Renee Amoore

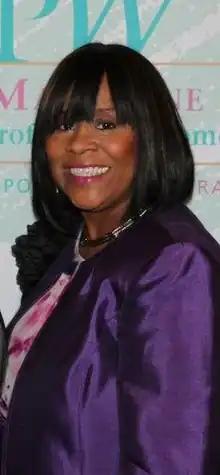
Renee Amoore in 2015

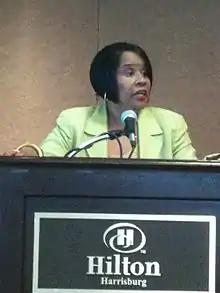
Reneé Amoore speaking at a PAGOP meeting

Renee Amoore R.N. (January 24, 1953 – May 5, 2020) was an American health care advocate and the founder and president of The Amoore Group, Inc.